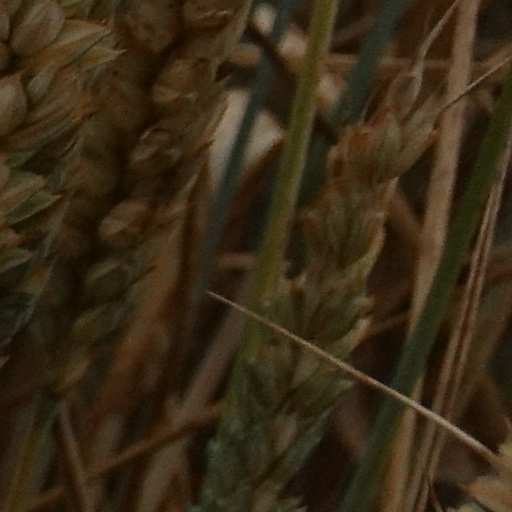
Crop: wheat